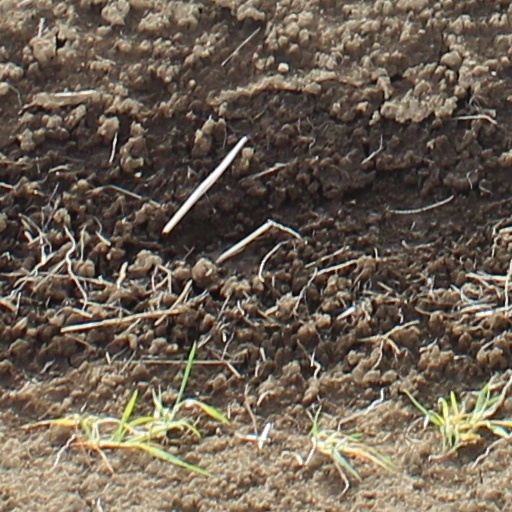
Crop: wheat